Hazeta Slonimskaya

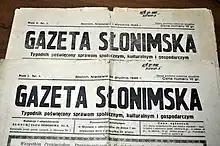

Hazeta Slonimskaya (Belarusian: Газета Слонімская; Russian: Газета Слонимская; 7,000 to 8,000 copies) is an independent local Belarusian newspaper. It was published in Slonim, Belarus.